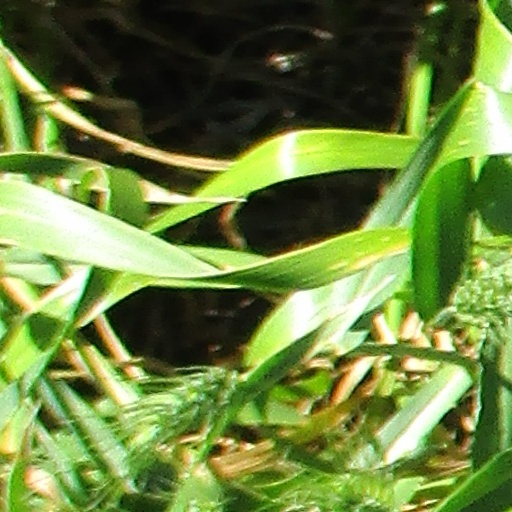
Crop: wheat